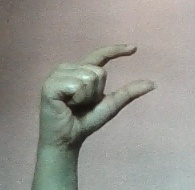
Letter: dal